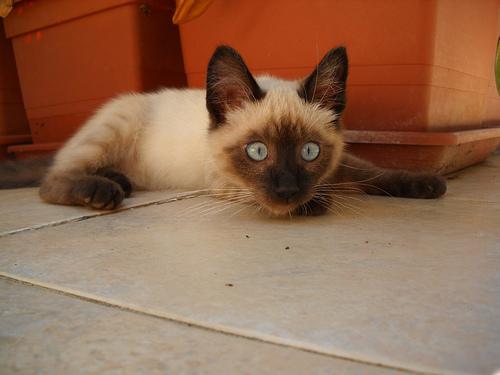
Breed: Siamese